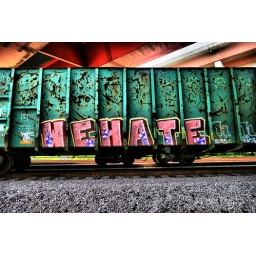
A piece on sitting on one of the box cars in Broward county. Photo run through photomatix